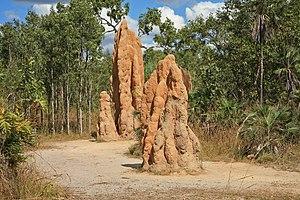
Amitermes meridionalis, plus communément appelée termite magnétique ou termite boussole, est une espèce d'insectes sociaux de la famille des Termitidae. L'espèce est endémique du nord de l'Australie. Les noms vernaculaires de ce termite proviennent de la forme de leur termitière, systématiquement construite selon un axe nord-sud.
Une termitière est une structure biogénique qui constitue la partie aérienne du nid des nombreuses espèces de termites qui édifient de nombreux types aux formes, aux tailles et aux structures très variées.